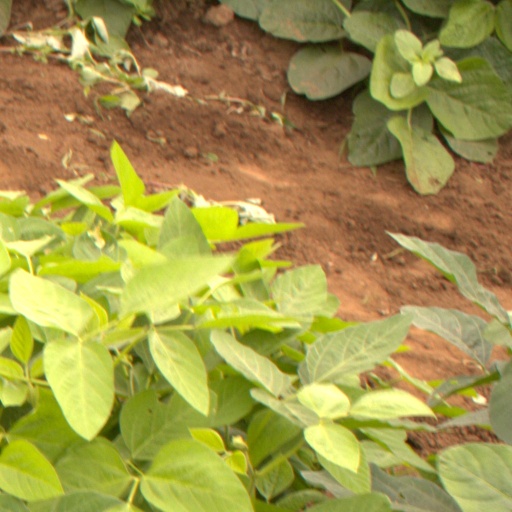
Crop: soybean